Communauté d'agglomération Terres de Montaigu

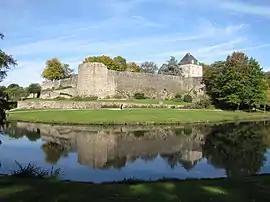
This building is indexed in the base Mérimée, a database of architectural heritage maintained by the French Ministry of Culture, under the reference PA85000042 .

Communauté d'agglomération Terres de Montaigu is the "communauté d'agglomération", an intercommunal structure, centred on the town of Montaigu-Vendée. It is located in the Vendée department, in the Pays de la Loire region, western France. Created in 2017, its seat is in Montaigu-Vendée. Its area is 379.3 km. Its population was 49,428 in 2019, of which 20,424 in Montaigu-Vendée proper.